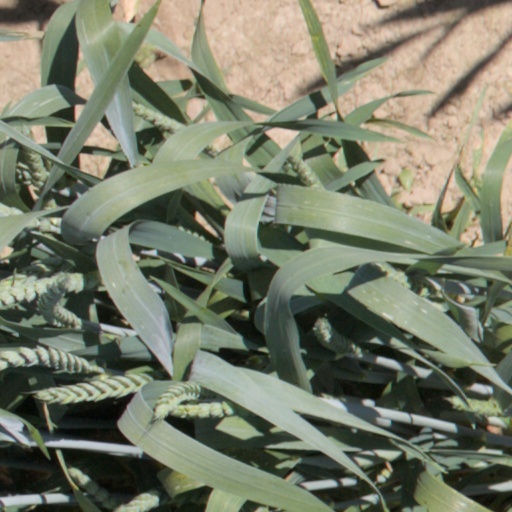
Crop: wheat